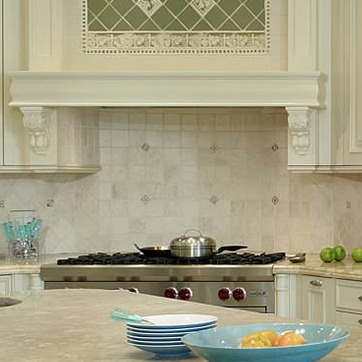
Material: tile